Super Bubble

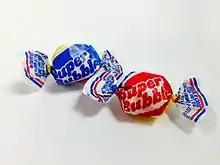
Original Flavor Super Bubble Gum

Super Bubble was a brand of bubble gum produced by Ferrara Candy Company first introduced in 1946 by the Thomas Wiener Company led by Douglas Thomas and Donald Wiener in Memphis, Tennessee. The recipe for the original Super Bubble flavor came from a much older brand known as Bub's Daddy. Super Bubble was originally sold for five cents, but in the face of increased competition from Dubble Bubble and Bazooka, the company brought out a one-cent version in 1948.